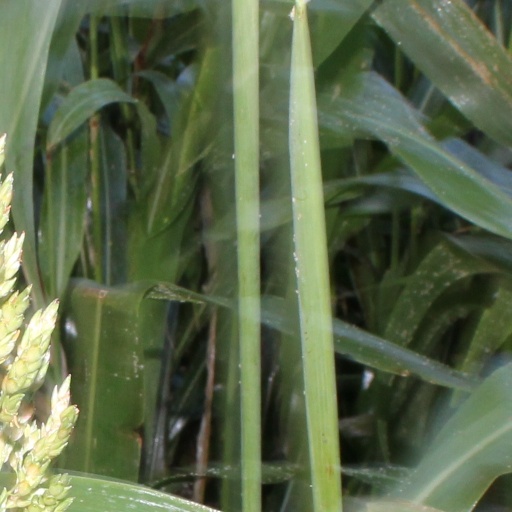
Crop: sorghum